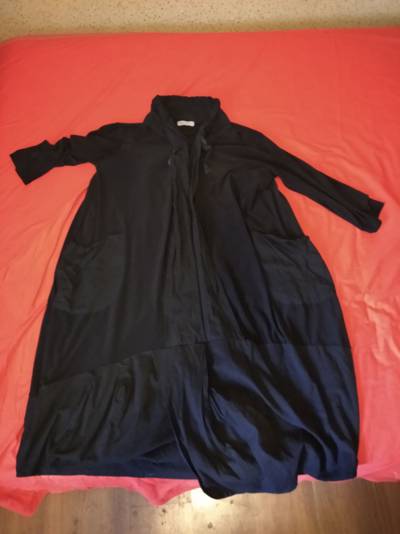
Waste category: clothes